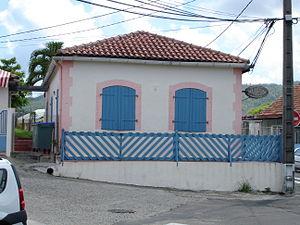
Bibliothèque municipale du Marin (Martinique).
Le Marin est une commune française située dans le département de la Martinique. Principal centre administratif du Sud de l'île, elle en est une des trois sous-préfectures depuis 1974 ainsi que le chef-lieu de l'arrondissement du Marin. Comme pour de nombreuses communes de Martinique, l'article « Le » est fréquemment omis sur les panneaux routiers.